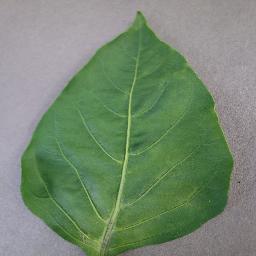
Label: Pepper,_bell___healthy